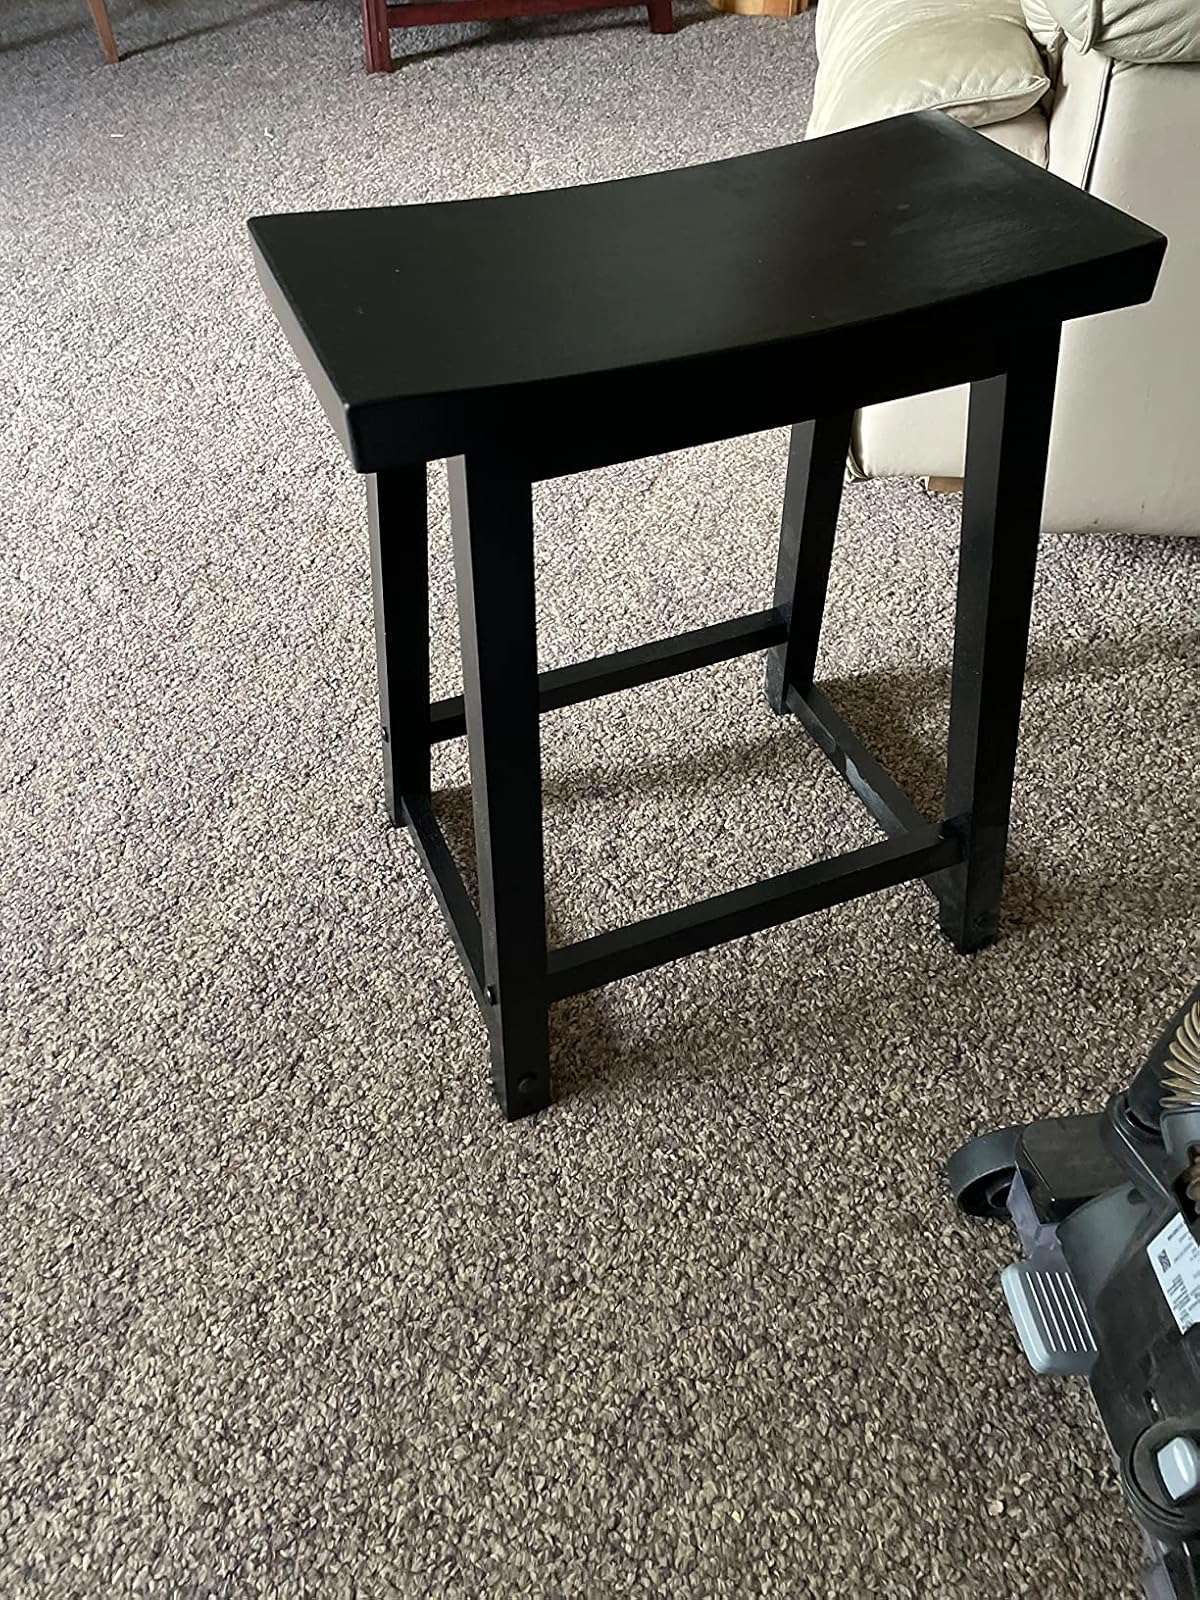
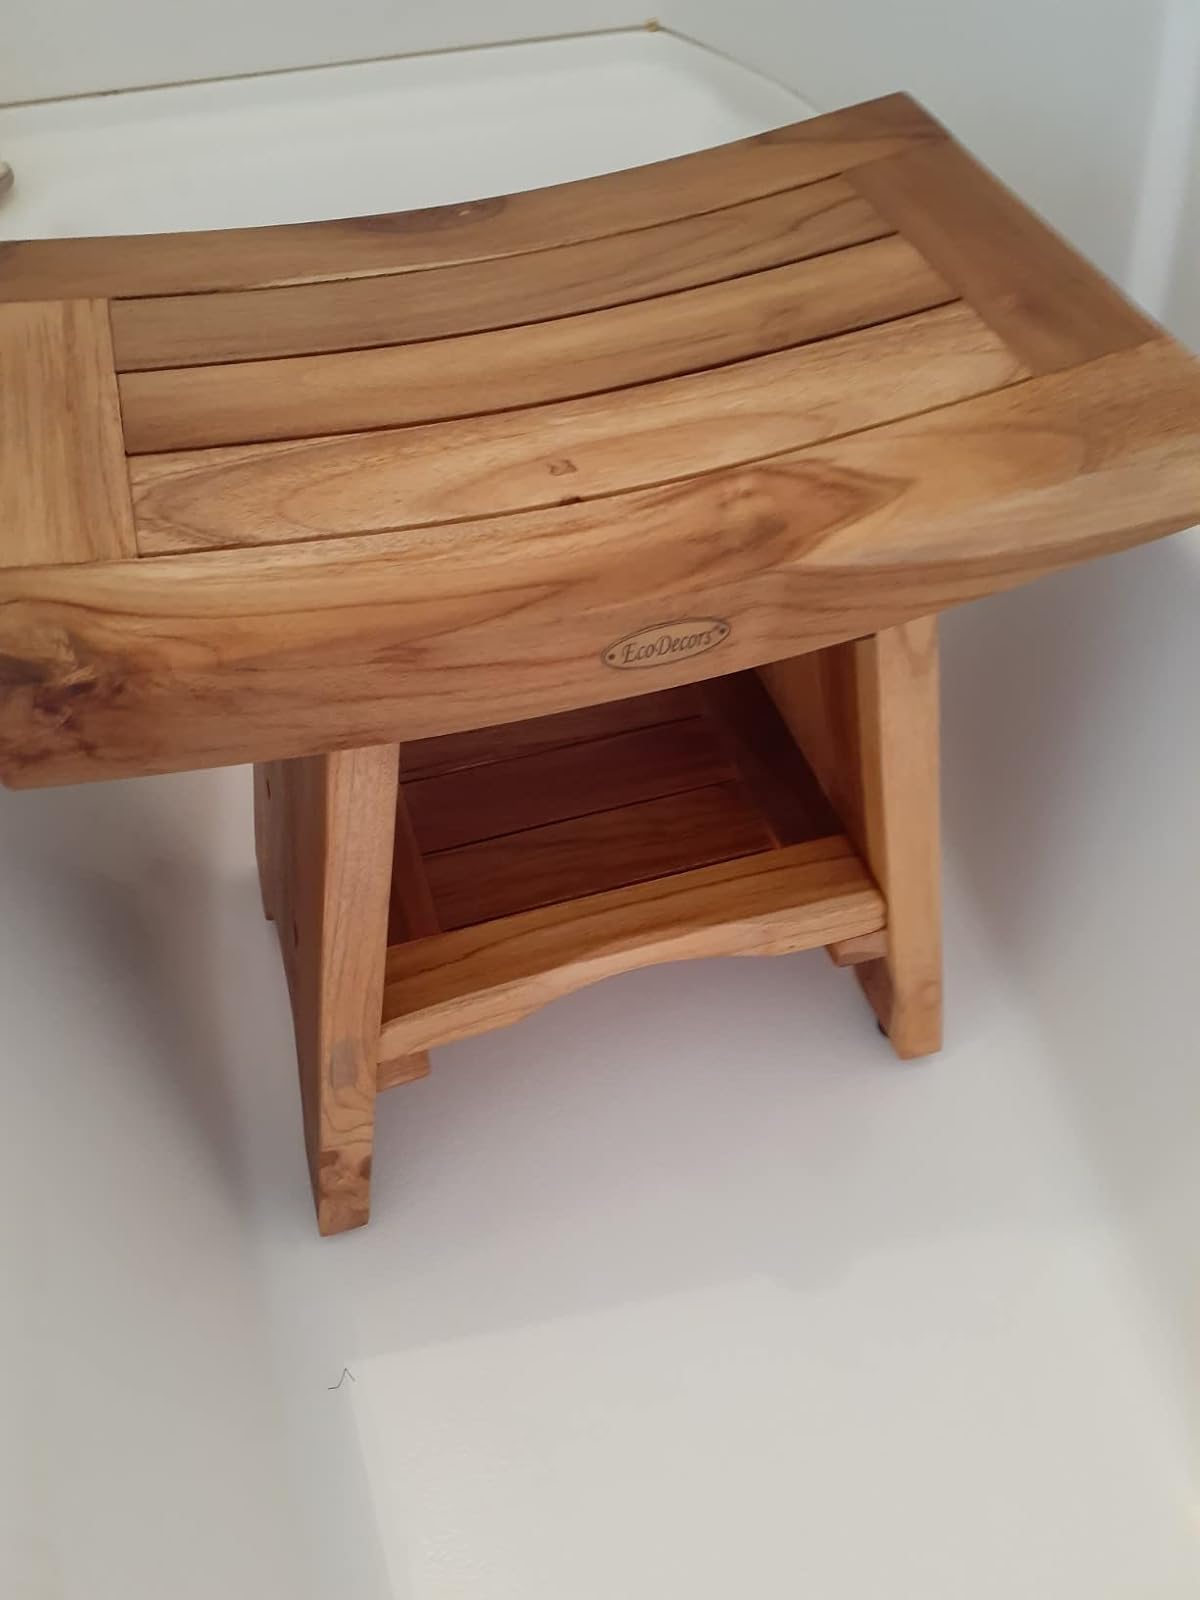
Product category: stool
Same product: no